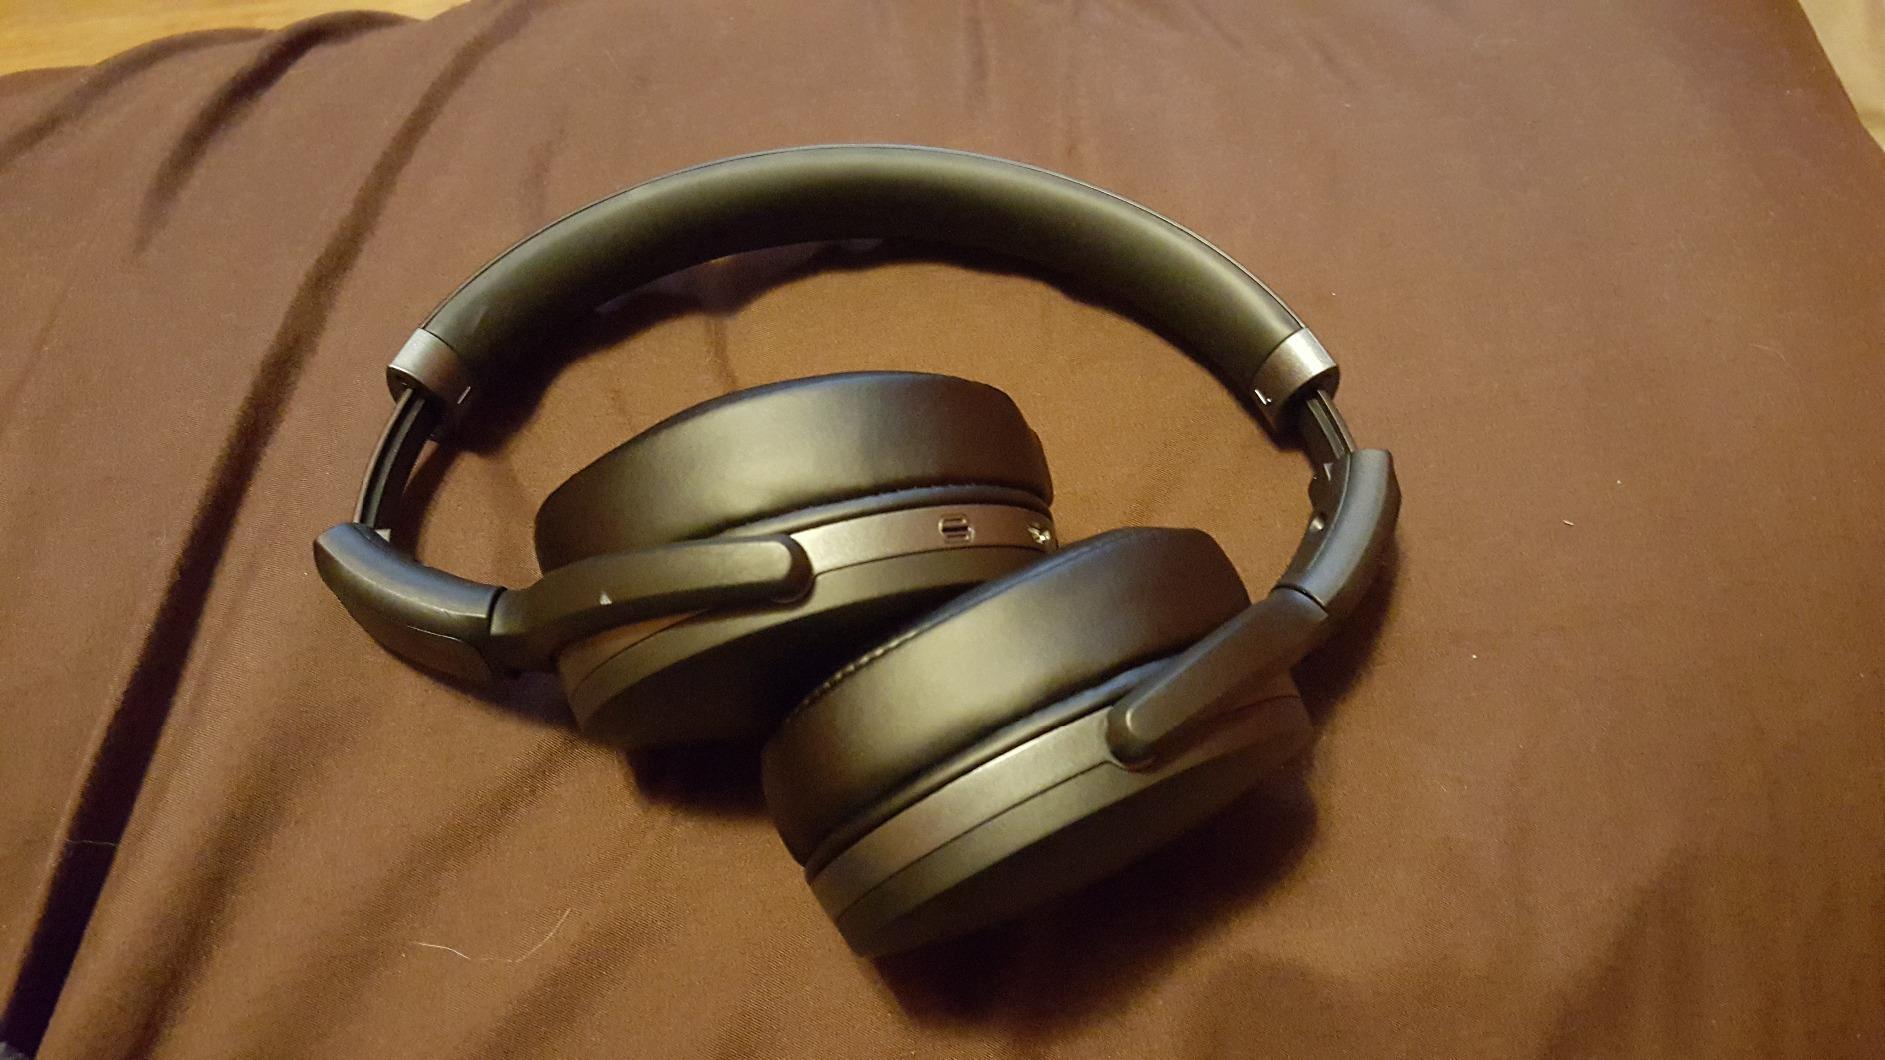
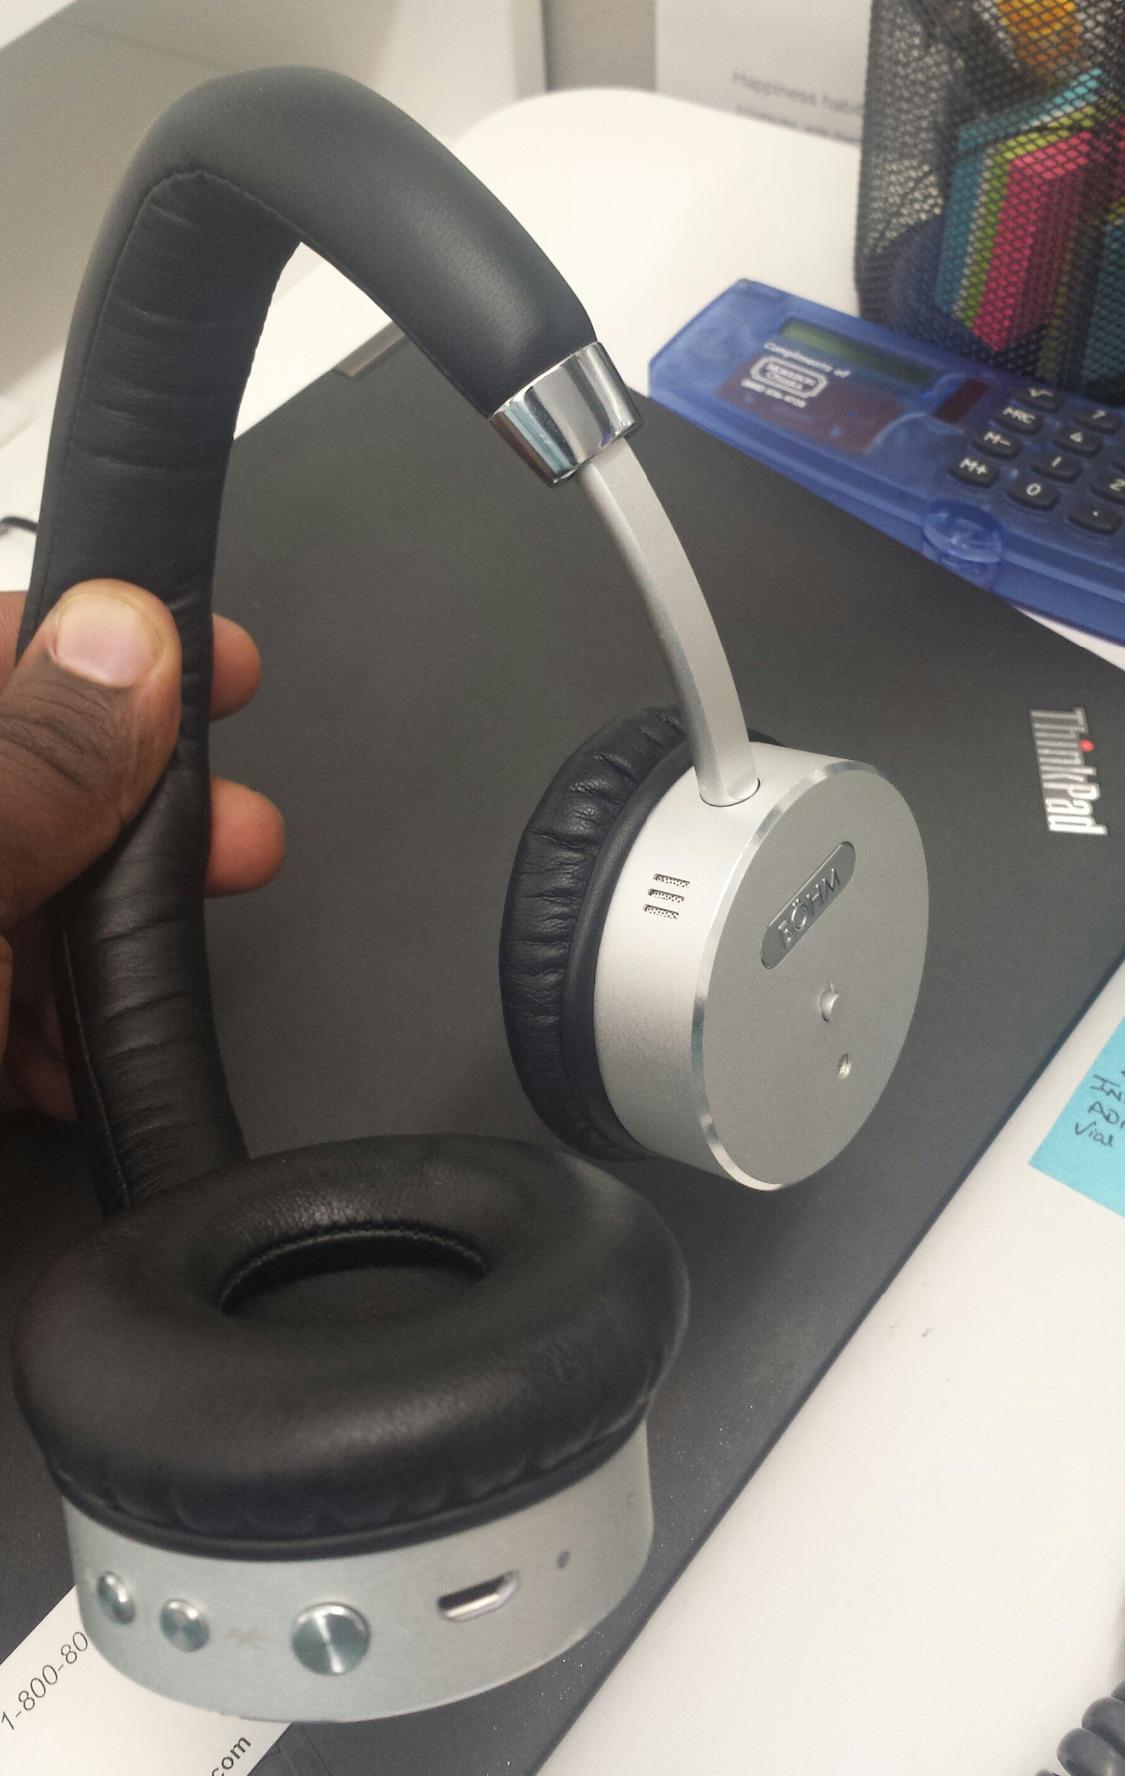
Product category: headphones
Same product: no